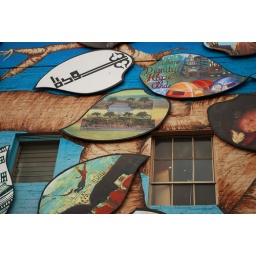
this gorgeous tree mural is on the side of a building on State Ave and Capitol Way in downtown Olympia.